Minnesota Golden Gophers Spirit Squads

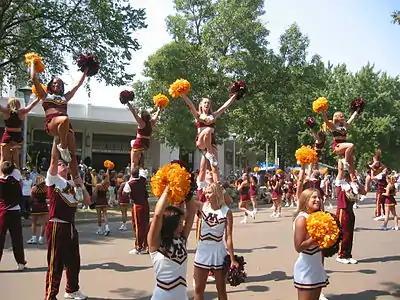
The Golden Gophers Spirit Squads at the Minnesota State Fair in 2003.

The Co-Ed and Small Co-Ed Cheer squads consists of both men and women, though size varies from year to year. They primarily appear at football and basketball games and are an annual participant of UCA Finals.